Three-Bodied Daemon (ACMA 35)

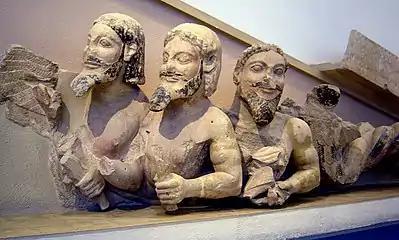
The pediment in the ACMA

The Three-Bodied Daemon or the Three-Bodied Monster is an ancient Greek sculpture in typical early Archaic period style, once part of the west pediment of the Hekatompedon temple in the Acropolis of Athens. Today it is housed in the Acropolis Museum in Athens, Greece. It is made of limestone, and it is remarkable for the large amount of colour pigment on it that has survived.